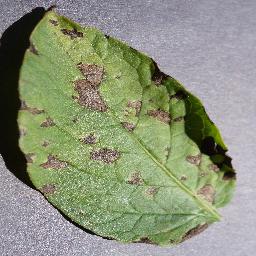
Label: Potato___Early_blight